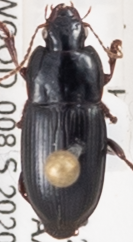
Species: Harpalus opacipennis
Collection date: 2020-07-14
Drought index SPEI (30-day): -1.028
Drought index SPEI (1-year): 1.034
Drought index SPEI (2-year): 1.45